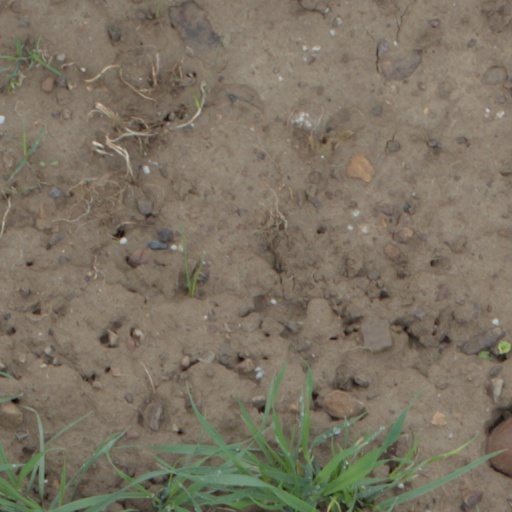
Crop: wheat